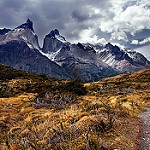
Scene: Outdoor